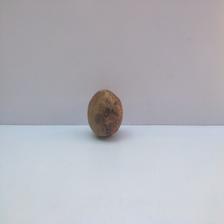
Size: Spoiled